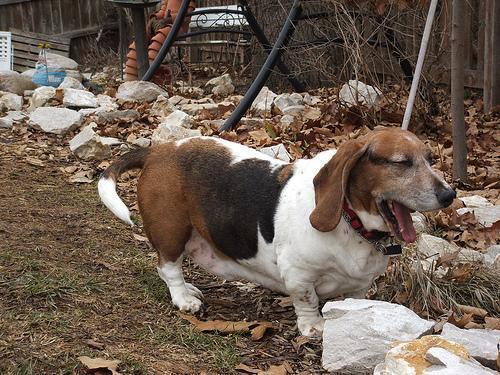
basset